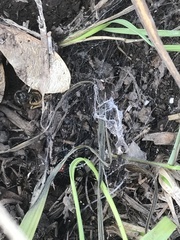
Species: Lactrodectus_hesperus